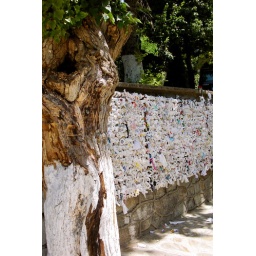
A wishing wall at the Virgin Mary's house in Turkey.